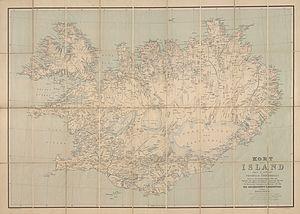
Une carte de l'Islande par Þorvaldur Thoroddsen (1855-1921) en 1900.